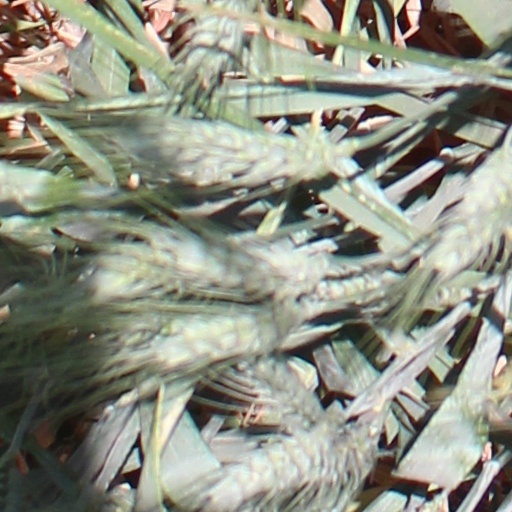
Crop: wheat